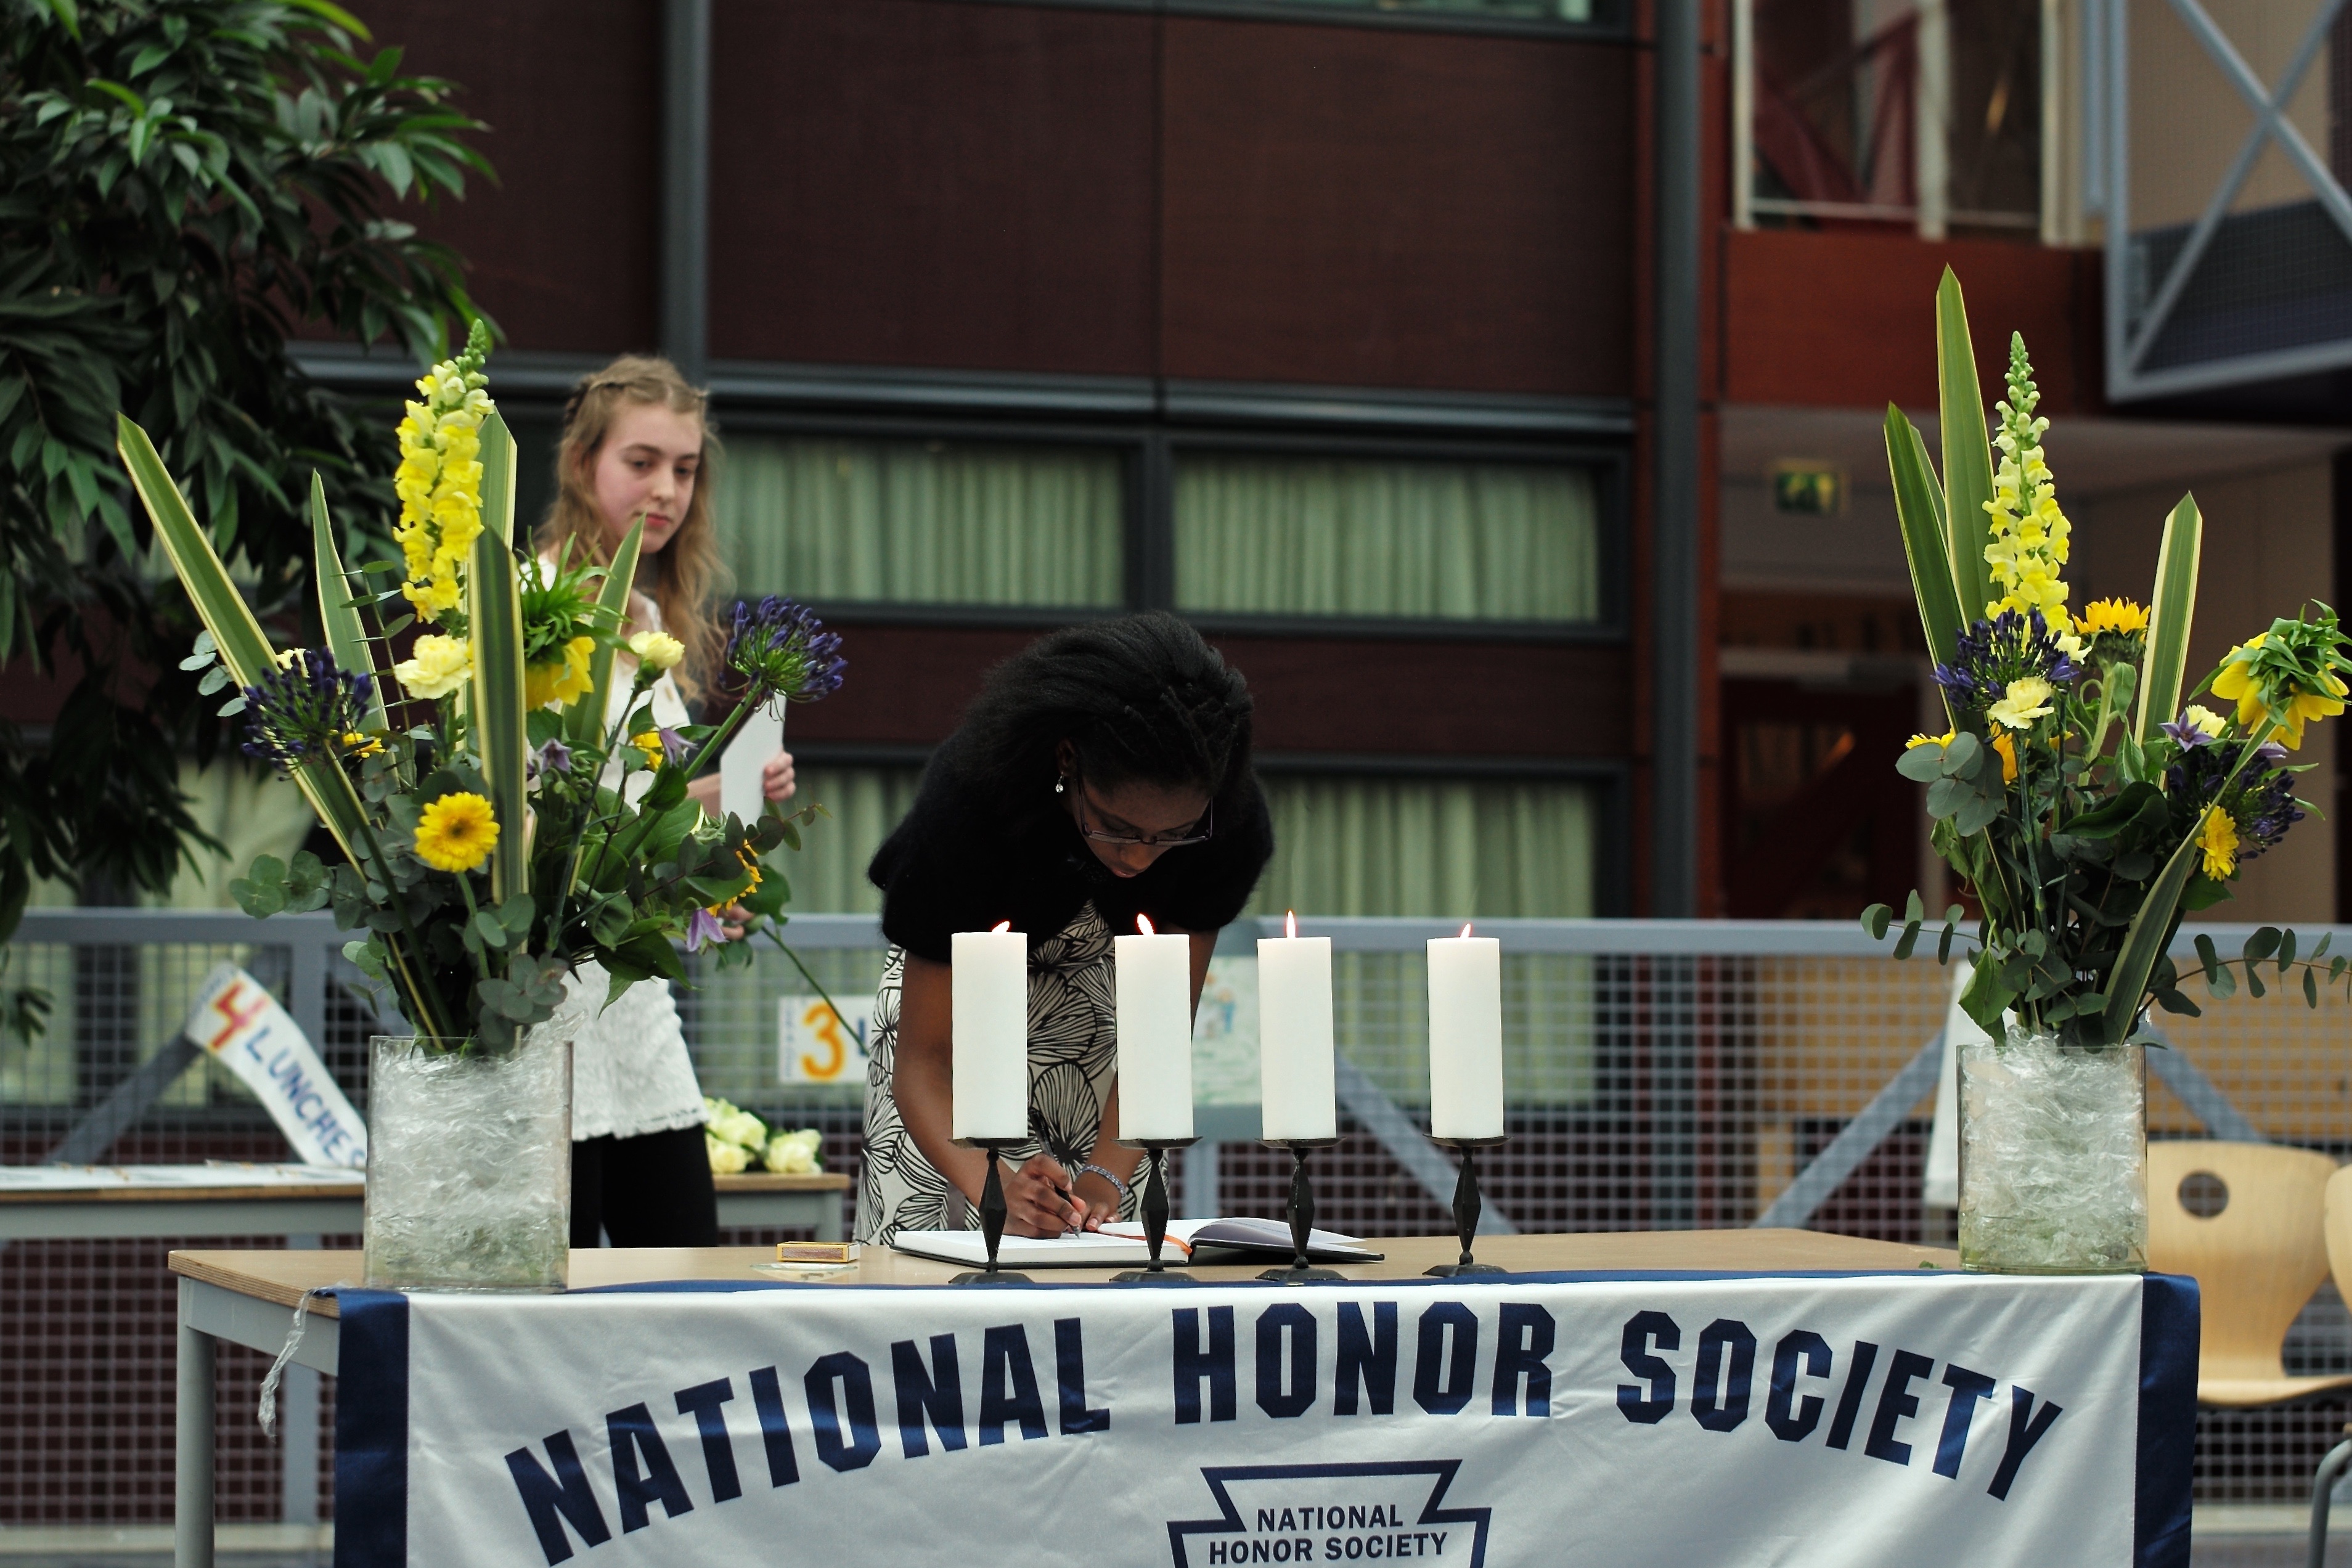
tree, plant, flower, recreation, vehicle, ash, 2015, national, holland, hague, netherlands, m, american, society, honor, school, event, leica, floristry, 240, nhs, induction